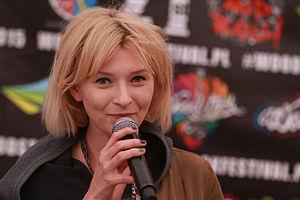
Malwina Koteluk - Mela - est une chanteuse polonaise.